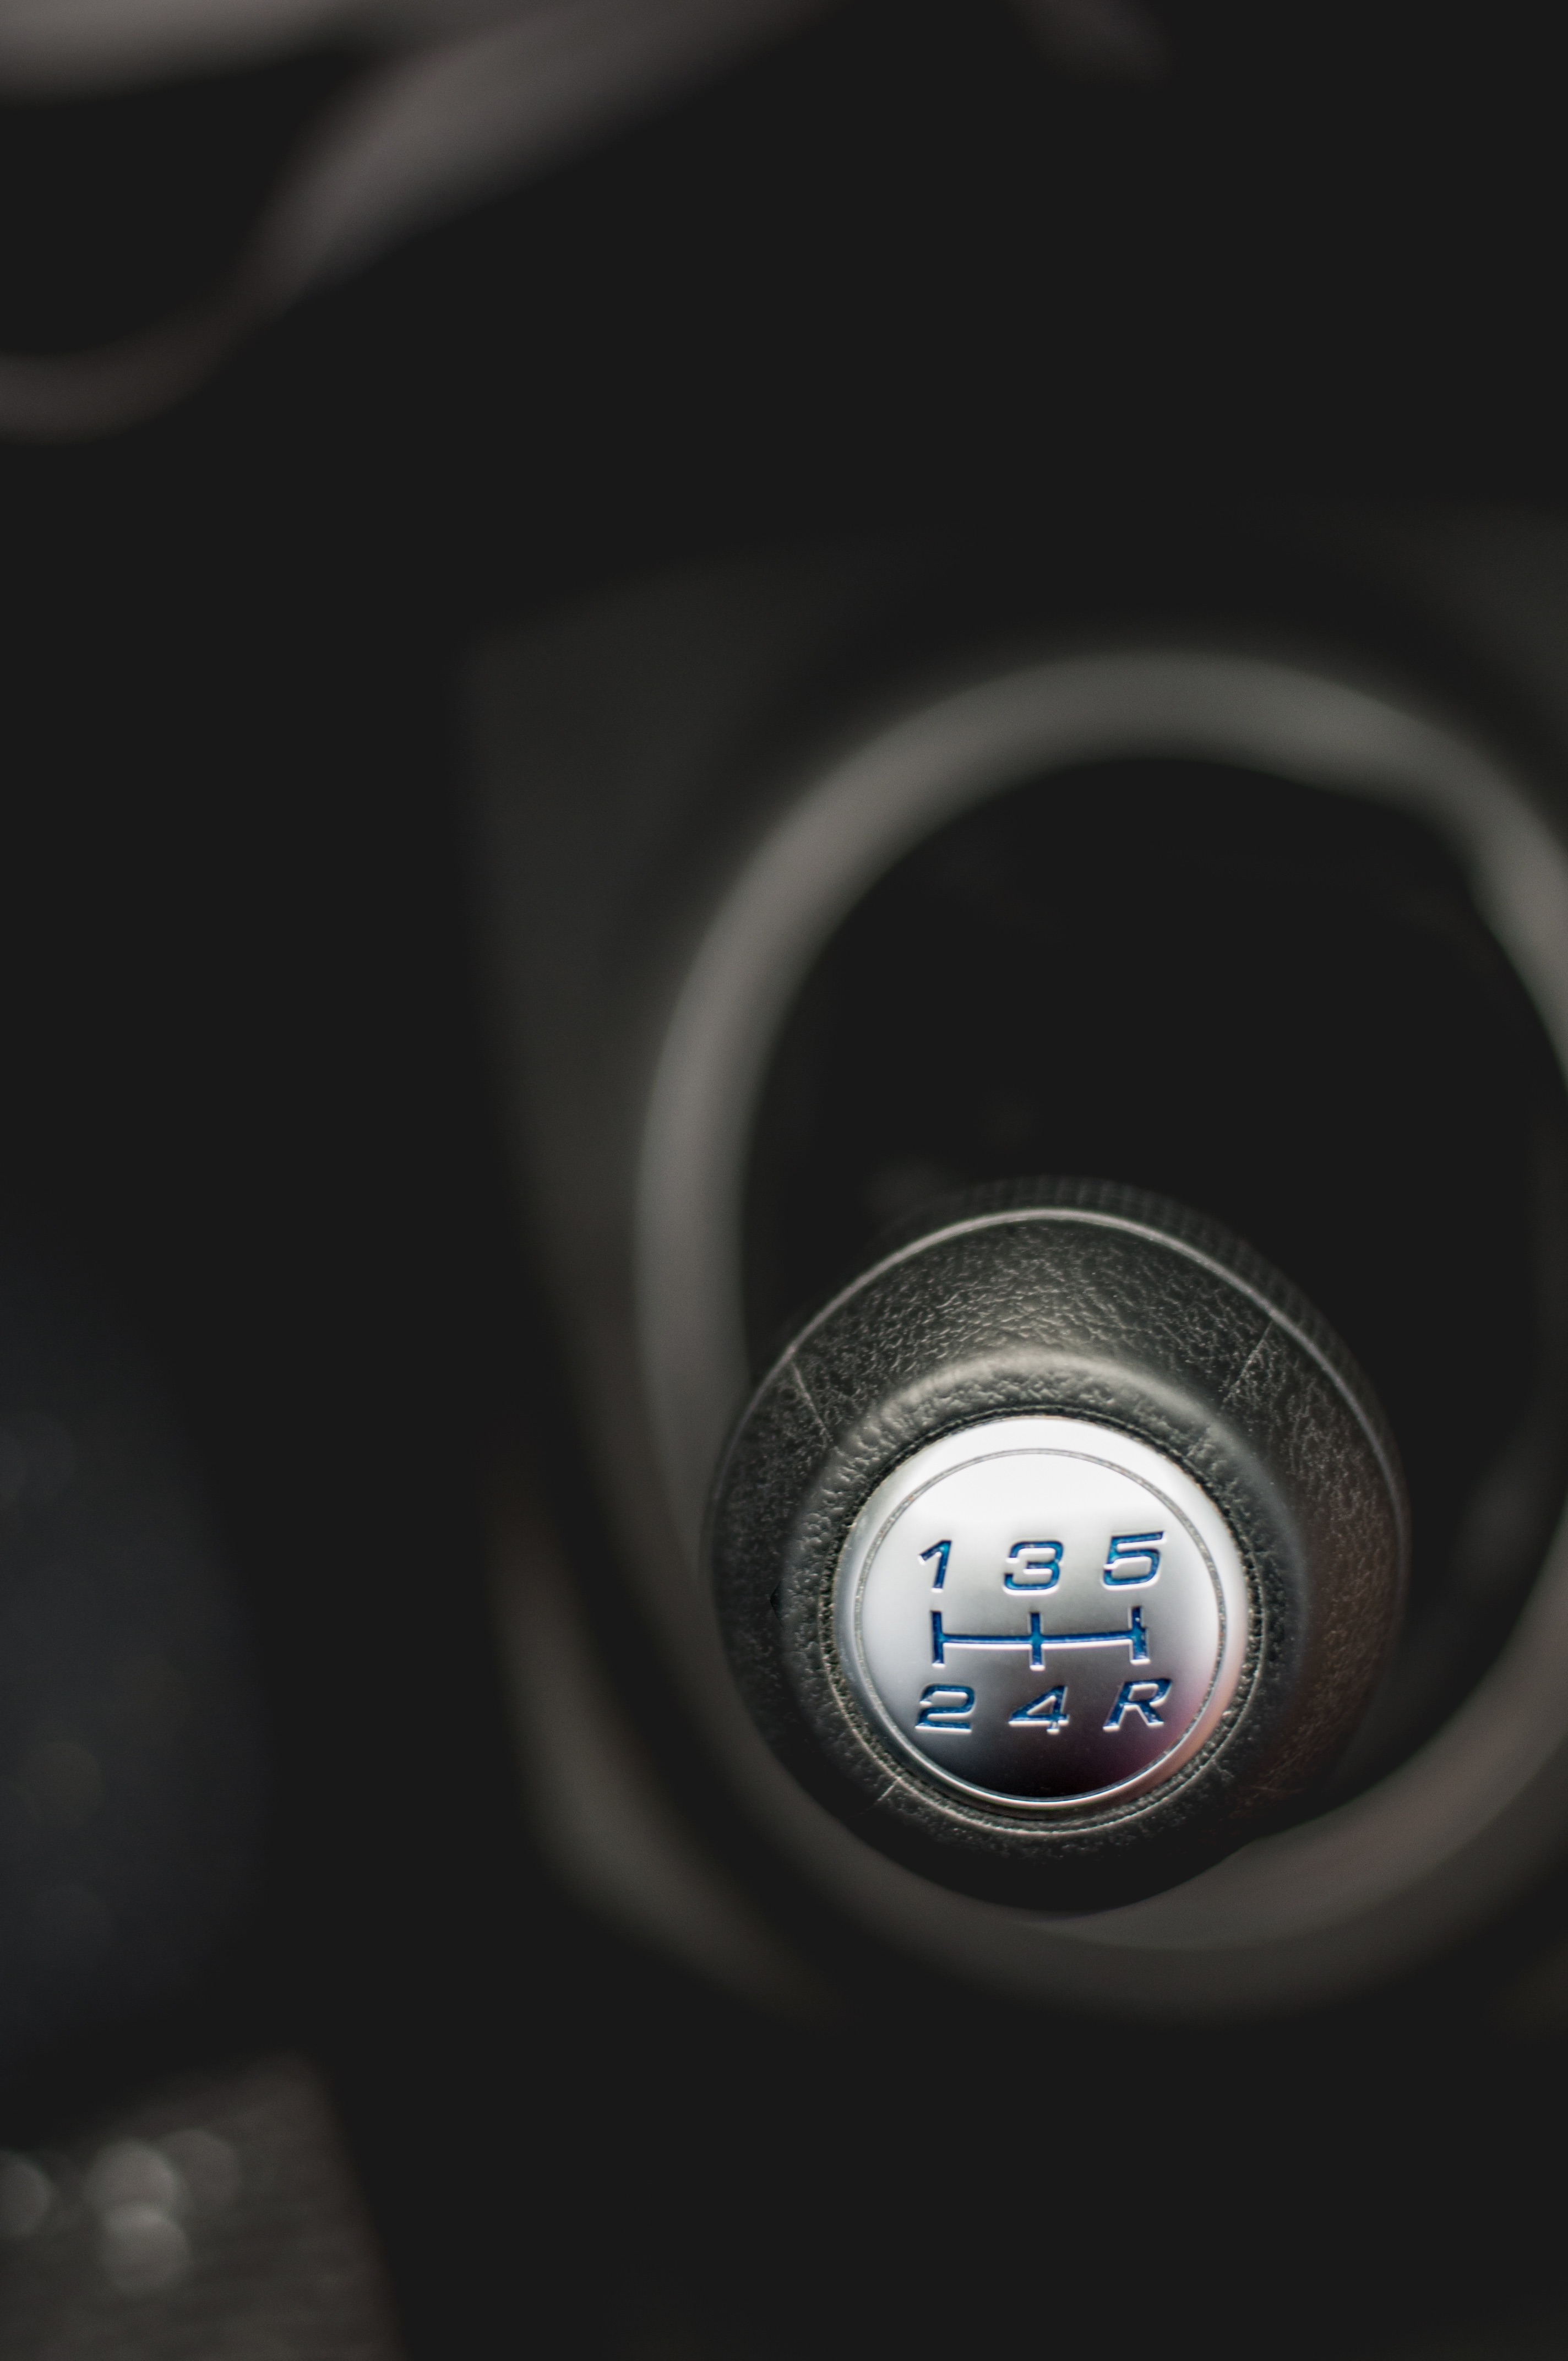
light, car, photography, wheel, vehicle, darkness, steering wheel, black, circle, shape, automobile make